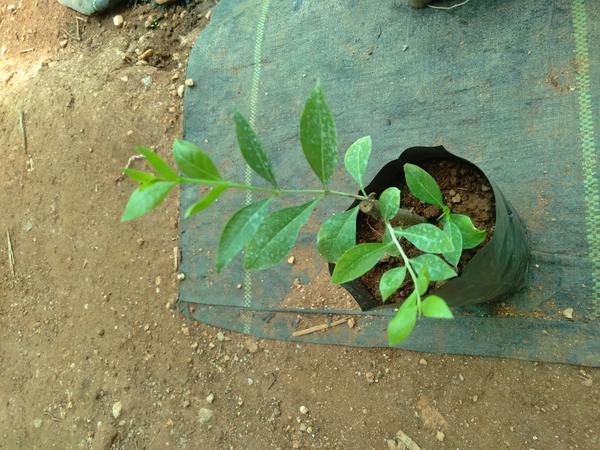
Plant: Henna